Cornelis Massijs

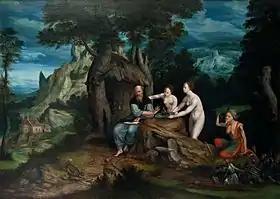
"The Temptation of St Anthony"

Cornelis used his second monogram CME from 1539 to 1543. During this period he moved away from the fantastic landscapes to a more naturalistic approach. This is demonstrated in his painting the "Arrival of the Holy Family in Bethlehem" of 1543. During this time he also produced some landscape drawings that pioneer a realistic treatment of landscape detail that was new to northern art. Their rejection of narrative in favour of landscape elements introduces a move towards the depiction of pure landscapes. His later output was all in this more naturalistic vein and he used soft colours which created a sense of intimacy. The paintings from his later career are more panoramic and skilfully integrate landscape and figures.